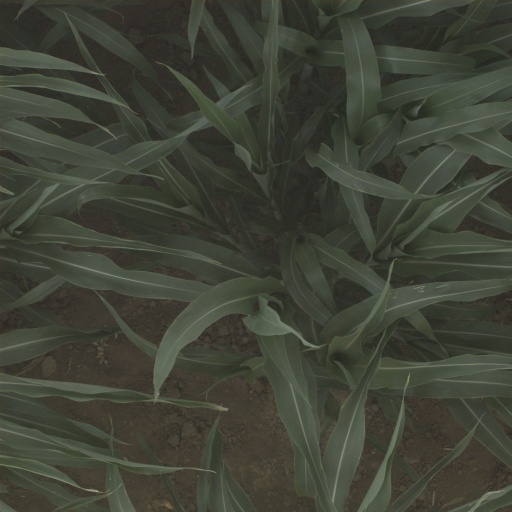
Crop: sorghum